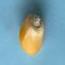
Maize quality: Good